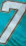
Number: 7